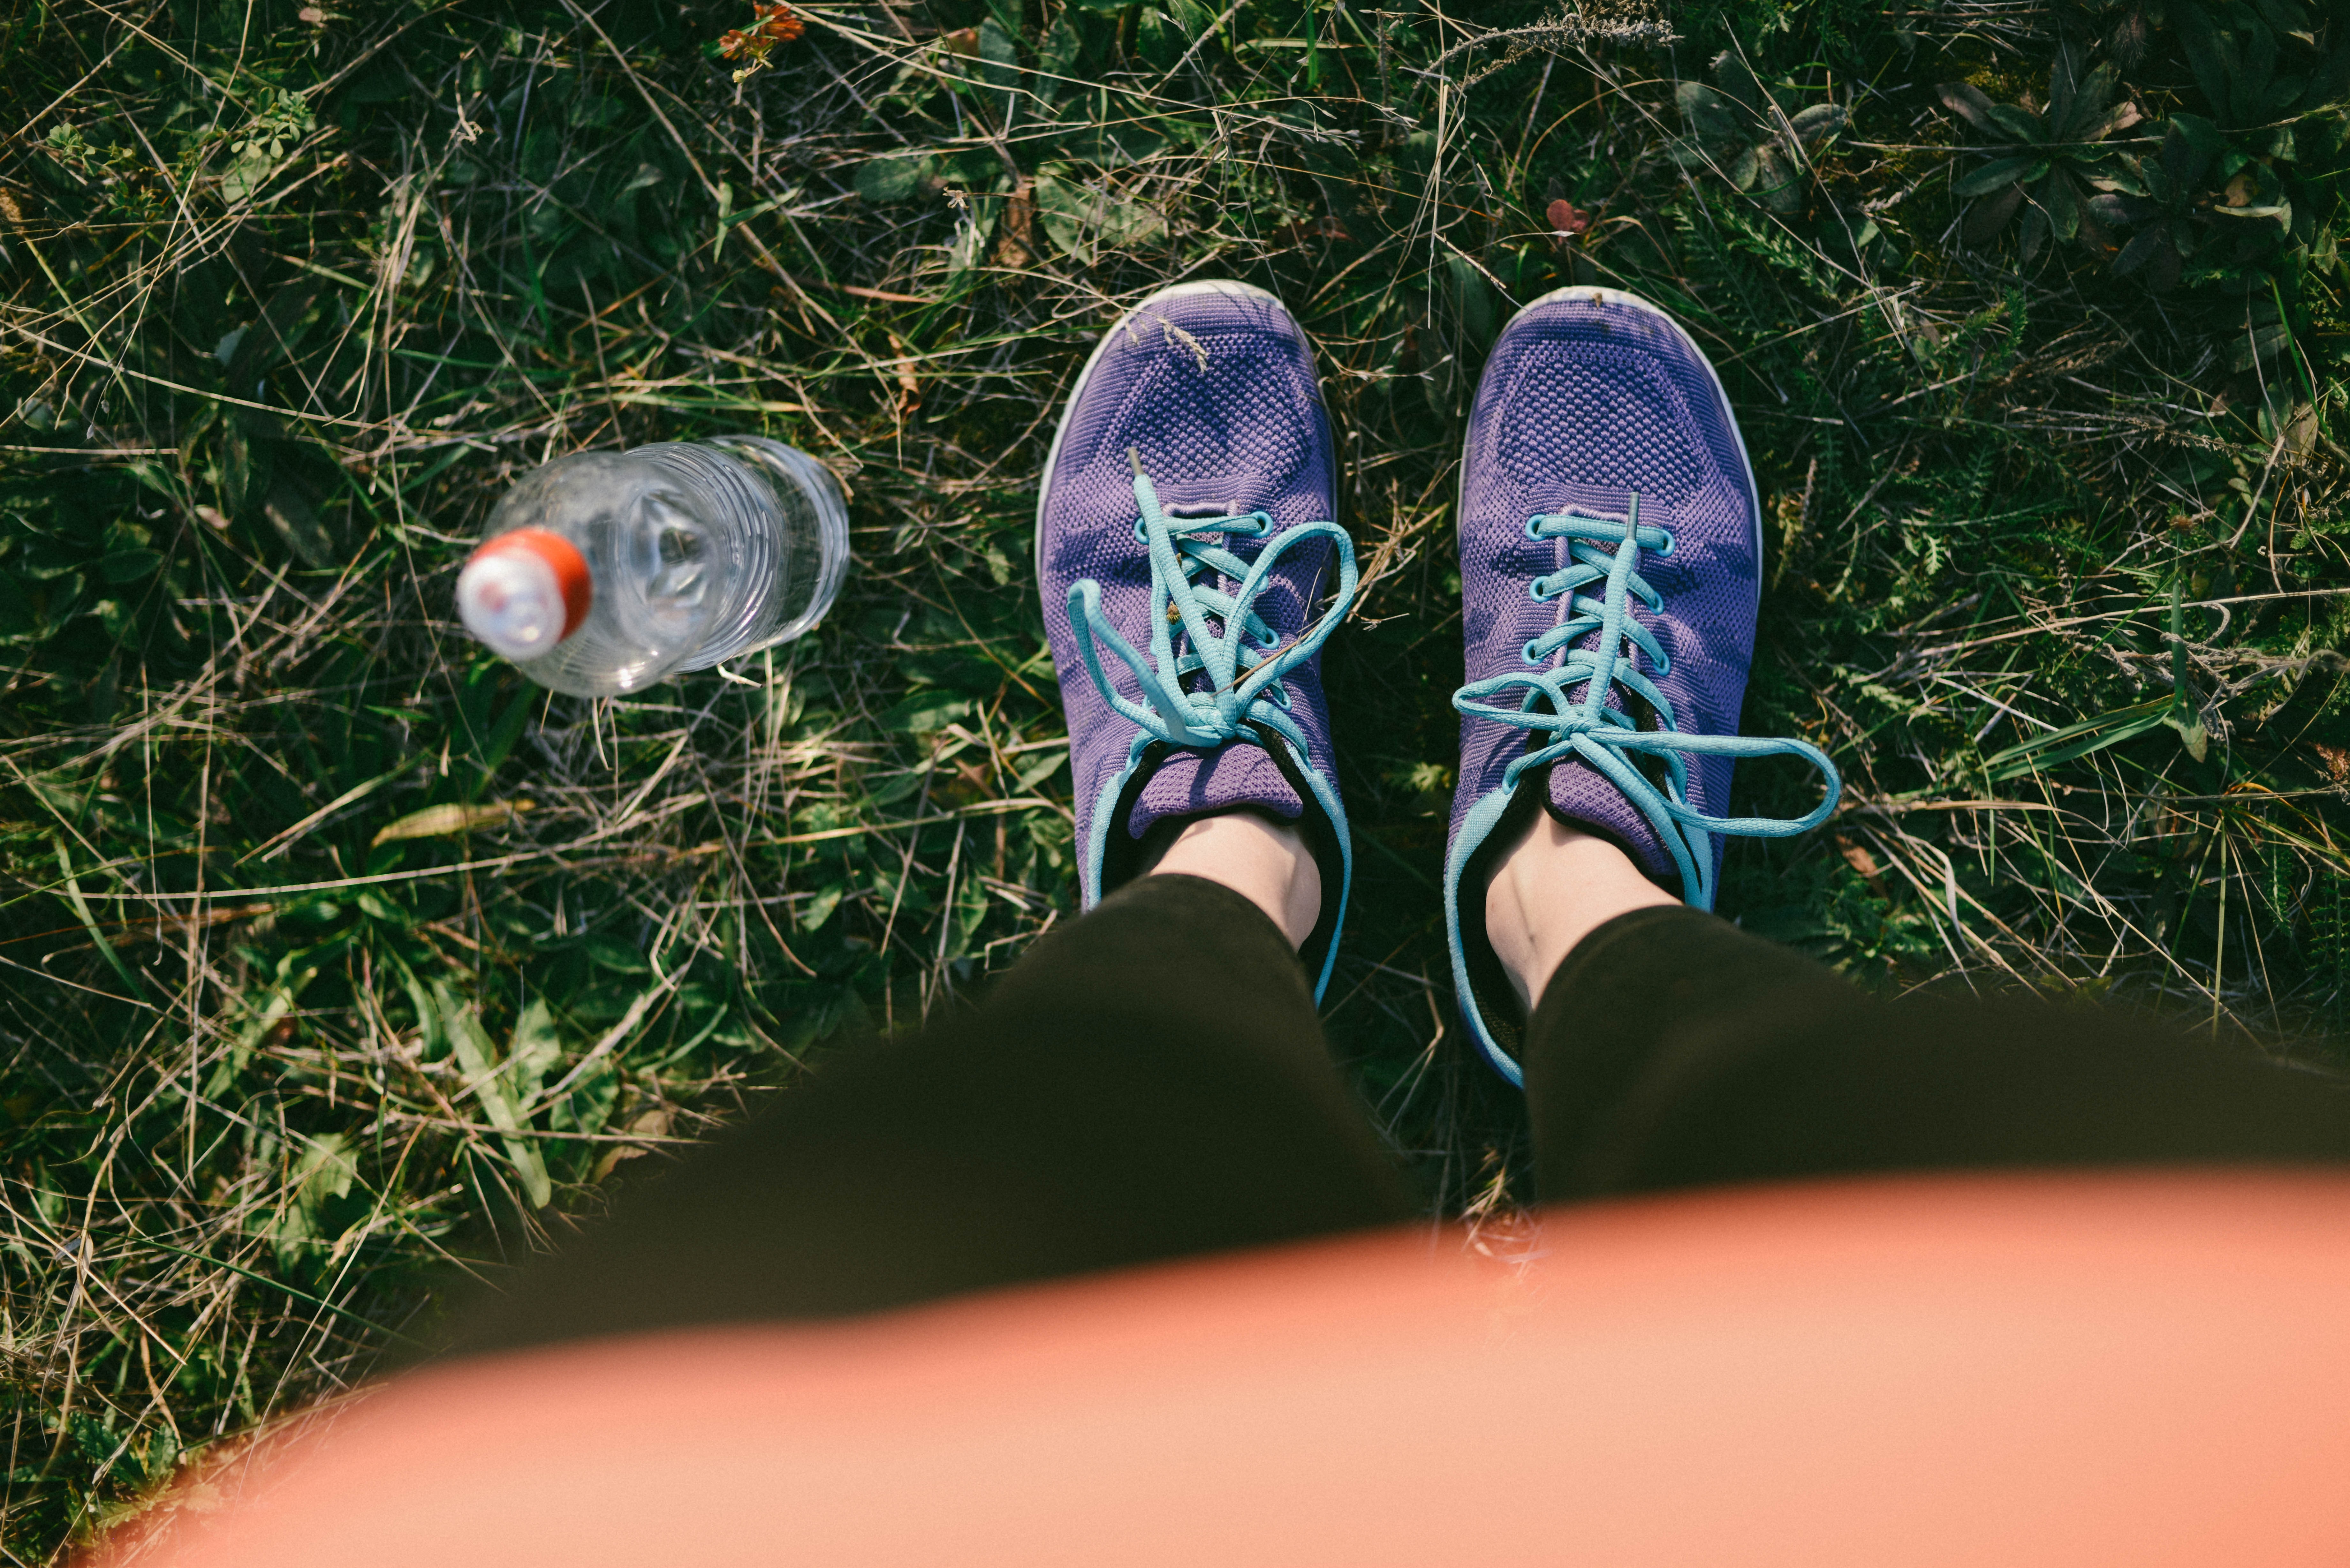
fitness, gym, workout, motivation, fit, bodybuilding, love, training, health, lifestyle, good, healthy, sport, like, follow, life, footwear, jeans, shoe, plant, leg, leaf, nature, natural environment, People in nature, human body, outdoor shoe, dress, thigh, walking shoe, denim, finger, wood, grass, tree, flooring, knee, foot, sandal, sportswear, grass family, leisure, nail, human leg, electric blue, lawn, boot, athletic shoe, font, sitting, fashion accessory, symmetry, eyewear, shadow, slipper, toe, reflection, fun, ankle